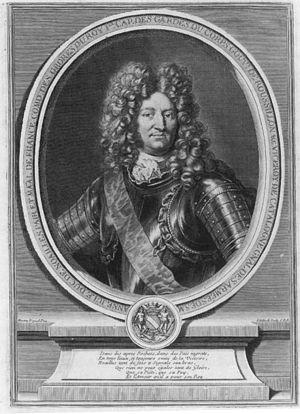
Portrait d'Anne-Jules de Noailles (1650-1708), maréchal de France
Le portait d'Anne-Jules de Noailles, comte d'Ayen et duc de Noailles et maréchal de France a été exécuté en 1691 par le peintre français Hyacinthe Rigaud pour répondre à une commande de l'artiste.